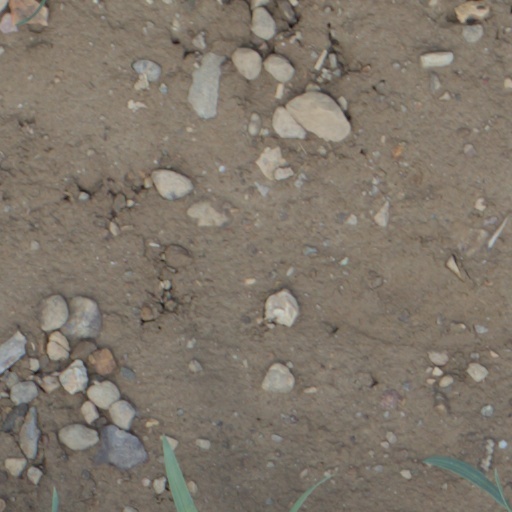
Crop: wheat